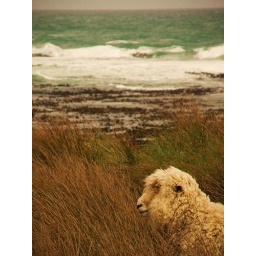
A sheep by the Waiapapa lighthouse